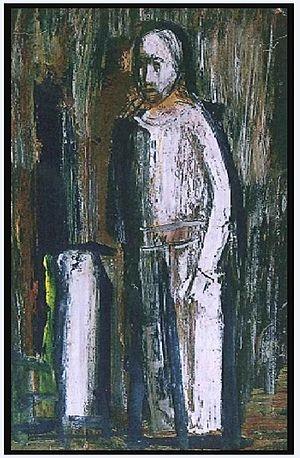
Mario Sironi est un peintre italien de la première moitié du XXᵉ siècle, se rattachant au mouvement futuriste.